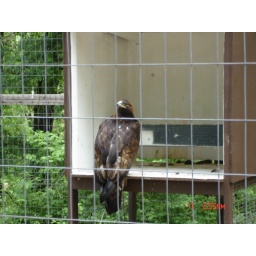
Lone Elk Park Bird Santuary. Beautiful bird Saw the sign above but yes, forgot which one he was!